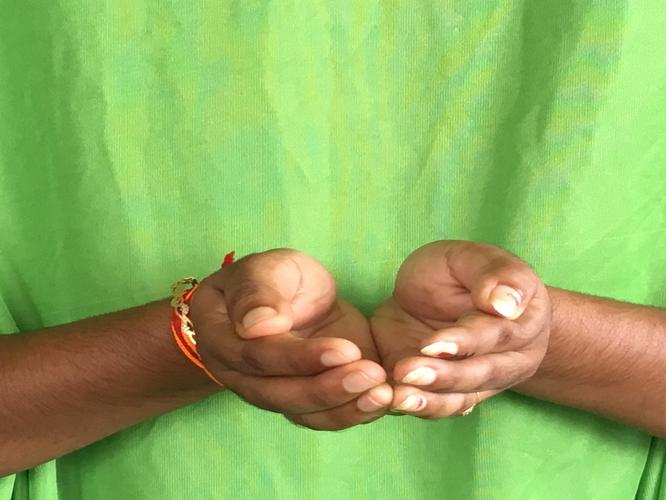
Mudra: Pushpaputa
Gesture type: double_hand